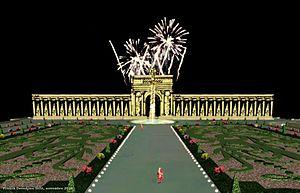
Essai de restitution de l'illumination du 27 août 1704.
Le château de Meudon, dit château royal de Meudon, palais impérial de Meudon ou Domaine national de Meudon, est un château français situé à Meudon, dans le département des Hauts-de-Seine. Il est notamment la résidence de la duchesse d'Étampes, du cardinal de Lorraine, d'Abel Servien, de Louvois ainsi que de Monseigneur, dit le Grand Dauphin, qui lui adjoint en annexe le château de Chaville. Incendié en 1795 et en 1871, le Château-Neuf, dont la démolition est un temps envisagée, est conservé pour sa majeure partie. Il est transformé à partir de 1878 en observatoire servant de réceptacle à une lunette astronomique, avant d'être rattaché à l'Observatoire de Paris en 1927.